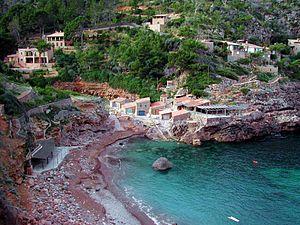
Cet article donne la liste des plages de Majorque, la plus grande des îles Baléares.